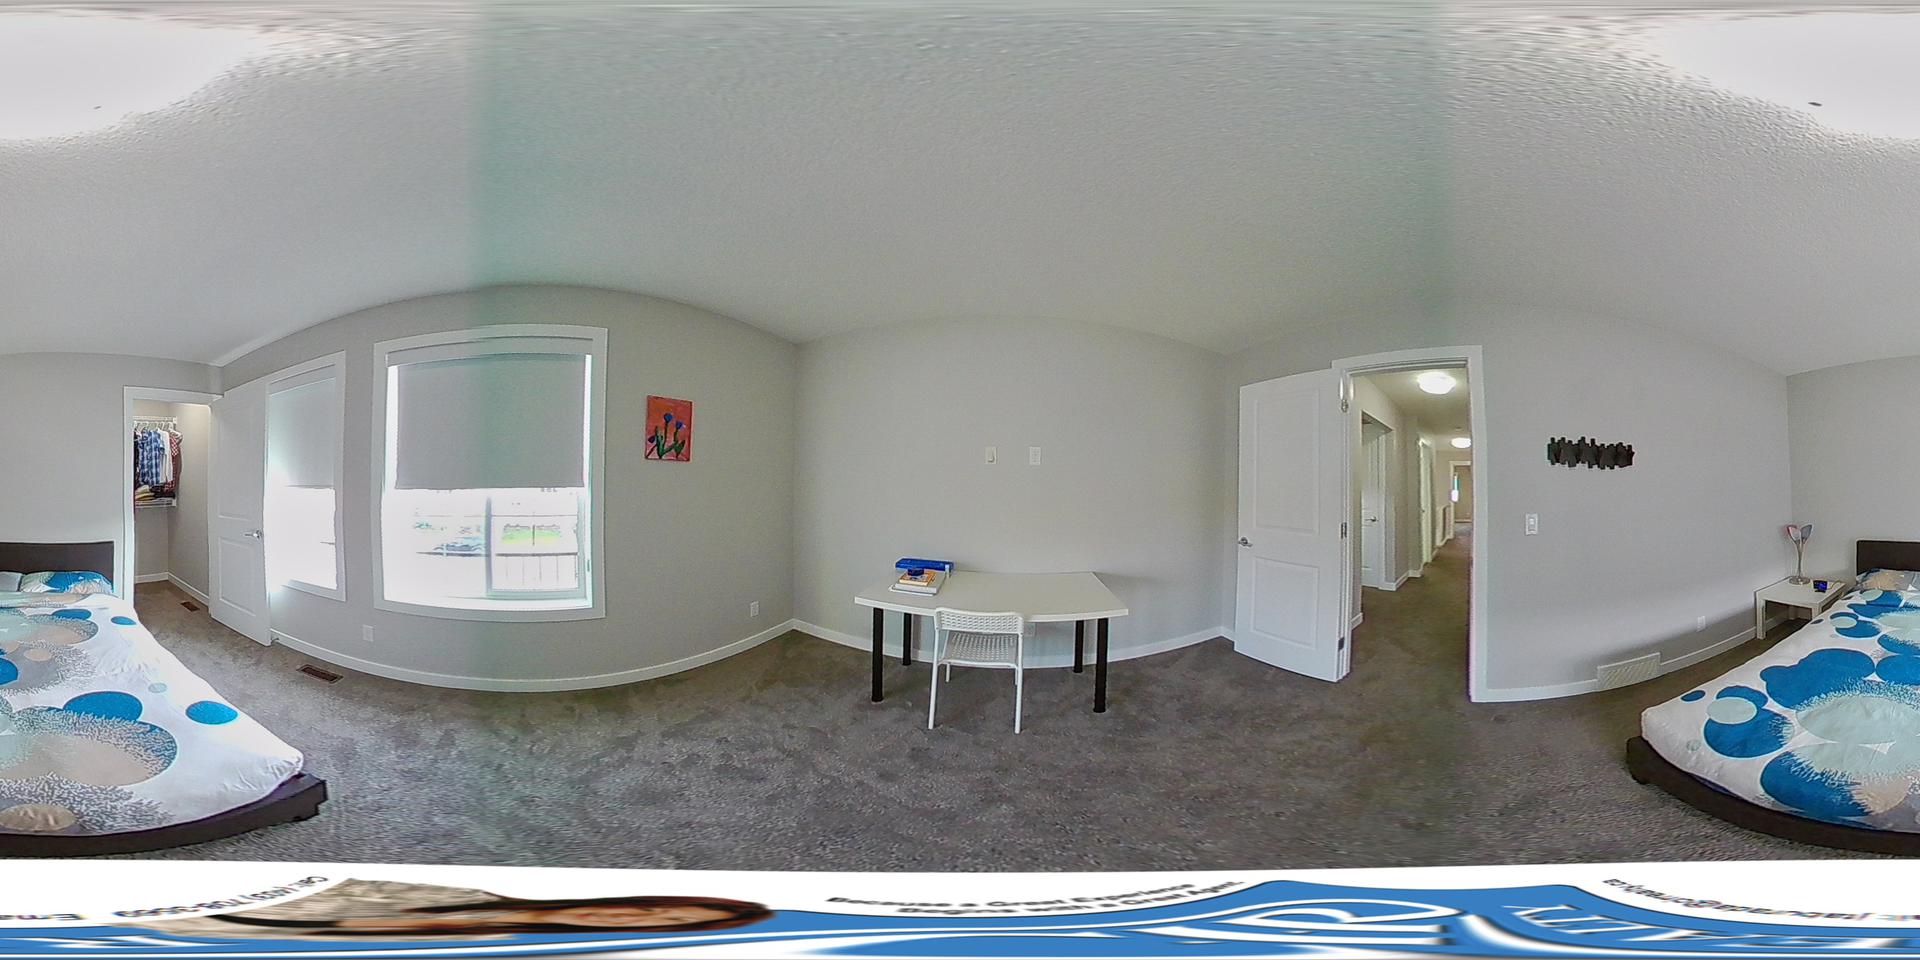
Referred object: the small framed painting by the window

Referred object: walk forward to the desk with the white chair

Referred object: the chair in front of the desk